The 8th Night

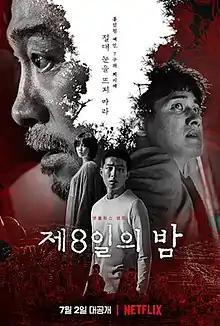
Official release poster

The 8th Night is a 2021 South Korean horror film directed by Kim Tae-hyoung for Gom Pictures starring Lee Sung-min, Park Hae-joon, Kim Yoo-jung, and Nam Da-reum. The film depicts the struggle of a former exorcist attempting to stop the resurrection of two mysterious beings who tormented humans and were locked up in separate caskets for 2500 years. It was released on Netflix and made available for streaming in 190 countries on 2 July 2021.